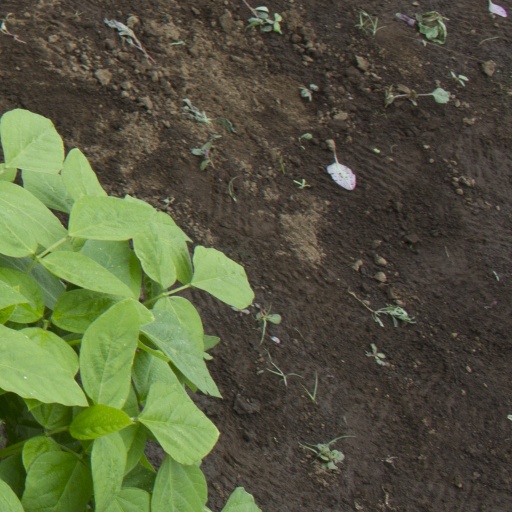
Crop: soybean